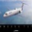
Label: airplane